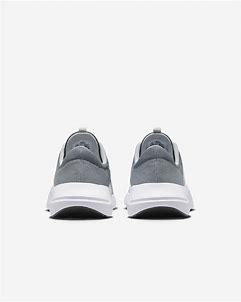
Brand: Nike
Model: In Season Tr 13